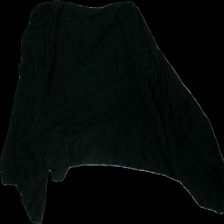
View: back
Type: Cardigan
Category: Ladies
Brand: Not in the list
Brand text on label: Vero Moda
Colors: Black
Material: 69% viscose, 31% nylon
Cut: Regular
Size: L
Season: All
Price range: <50
Recommended usage: Export